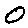
Label: 0